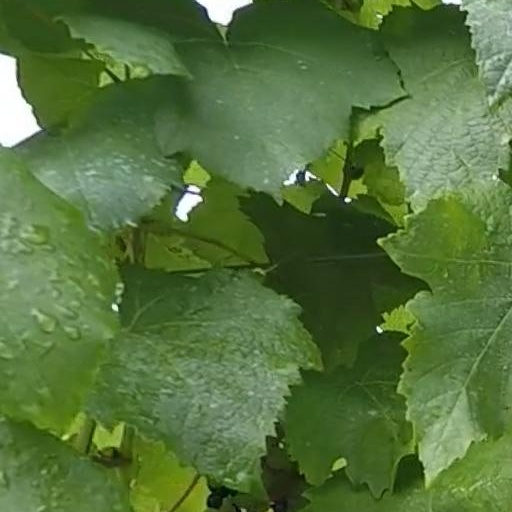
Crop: grape